Hugo W. Koehler

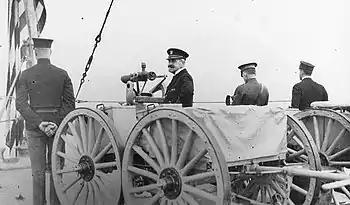
Rear Admiral Newton McCully aboard at Novorossiysk, March 1920

When Dring finally got to the American embassy in Paris, officials asked where Koehler was. The roving commander showed up a few days later and wrote his follow-up report on conditions inside Germany. On July 7, the adventure was over and Dring was ordered back to London. Before he left, he introduced Koehler to Rear Admiral McCully, who had recently arrived from Allied operations in North Russia. In Paris, Koehler was assigned as aide to McCully, the senior Navy member of the American Commission to Negotiate Peace. As a lieutenant commander in 1904, McCully had been a military observer embedded with the Imperial Russian Army during the Russo-Japanese War, arriving at the front lines in Manchuria via the Trans-Siberian Railway. Returning to the United States in 1906, McCully had submitted a lengthy report on his findings. In 1914, McCully was assigned as naval attaché at St. Petersburg. By 1916, fluent in Russian and knowledgeable of the fluid political, military and social conditions there, he warned the State Department that food shortages, official corruption and a demoralized populus might soon force Russia out of World War One. In 1917 he witnessed the beginnings of the Russian Revolution. Shortly after this, he was ordered back to sea duty in the Atlantic and promoted to rear admiral in September 1918. Less than a month before the Armistice, McCully was designated as Commander, U.S. Naval Forces in Northern Russia, and read his orders aboard the on October 24, 1918. With "Olympia's" departure for Scotland on November 8, McCully and a small contingent of officers and bluejackets were the American naval presence for the Allied intervention in the Russian Civil War, the struggle between the Bolsheviks and those who opposed them (often known as the "Reds" and "Whites", respectively). The 8,000 American troops of the American Expeditionary Force Siberia sent by President Woodrow Wilson to Vladivostok to guard the billion-dollar investment of American guns and equipment along the Trans-Siberian railroad and protect the Czech legion tried to remain in a defensive posture. A larger force of British "Tommies", freezing alongside the Czechs, fought among themselves as much as against the Bolsheviki. The separate 5,000 troop Polar Bear Expedition was sent to Archangel to guard the Murman and Archangel-Vologda railways and Allied supply stockpiles in the vicinity. American military action was deemed admissible only to assist the Czechs in defending themselves against armed Austrian and German prisoners that were attacking them and to steady efforts at self-government by the Russians. American policy was stated on August 3, 1918, the day after the Allied occupation of Archangel, "Whether from Vladivostok or from Murmansk and Archangel, the only present object for which American troops will be employed will be to guard military stores which may subsequently be needed by Russian forces and to render such aid as may be acceptable to the Russians in the organization of their self-defense." No interference with Russian political sovereignty or intervention in her internal affairs was planned. Despite this directive, during their 19 months in Siberia, 189 soldiers of the American Expeditionary Force Siberia died from all causes, including combat. The smaller American North Russia Expeditionary Force experienced 235 deaths from all causes during their nine months embedded during fighting near Archangel. Through March 1919, McCully's men primarily operated ashore from Murmansk and engaged in intelligence gathering and reporting to Admiral Sims in London on the political, financial, military, naval, and economic conditions. McCully reported that the Whites and Allied forces controlled about two-thirds of Archangel province, south to Murmansk and west to the border between Finland and Karelia. Concerning naval conditions there was little to report, for there had been no naval operations, the Bolsheviks not having a deep-water naval presence in North Russia. With his familiarity of Russia and its language, unquestionably, McCully was the Navy's top "Russia man". In a report to Admiral Sims in late February, McCully reported that the military situation in the Archangel region was precarious and that Allied forces along both the Archangel-Vologda railway and the Murman railway were insufficient. He urged stationing vessels at both Archangel and Murmansk and providing another to cruise along the 1,600-mile coast and visit other ports. During May through June, the patrol gunboat , protected cruiser and three "Eagle"-class patrol boats were detached to McCully, to supplement the Spanish American War-era, steam-schooner that he had taken as his flagship in February. By order of the Secretary of the Navy dated June 30, two days after the signing of the peace treaty at Versailles, McCully was detached from his command in Northern Russia and directed to proceed to London. Following the withdrawal of U.S. ground forces from Archangel and its vicinity in July, with a backdrop of deteriorating morale and American public opinion, the last remaining U.S. naval vessel, "Des Moines" stood out from Archangel on September 14, 1919, and steamed down the Northern Dvina River for Harwich, England, marking the conclusion of American naval operations in North Russia.